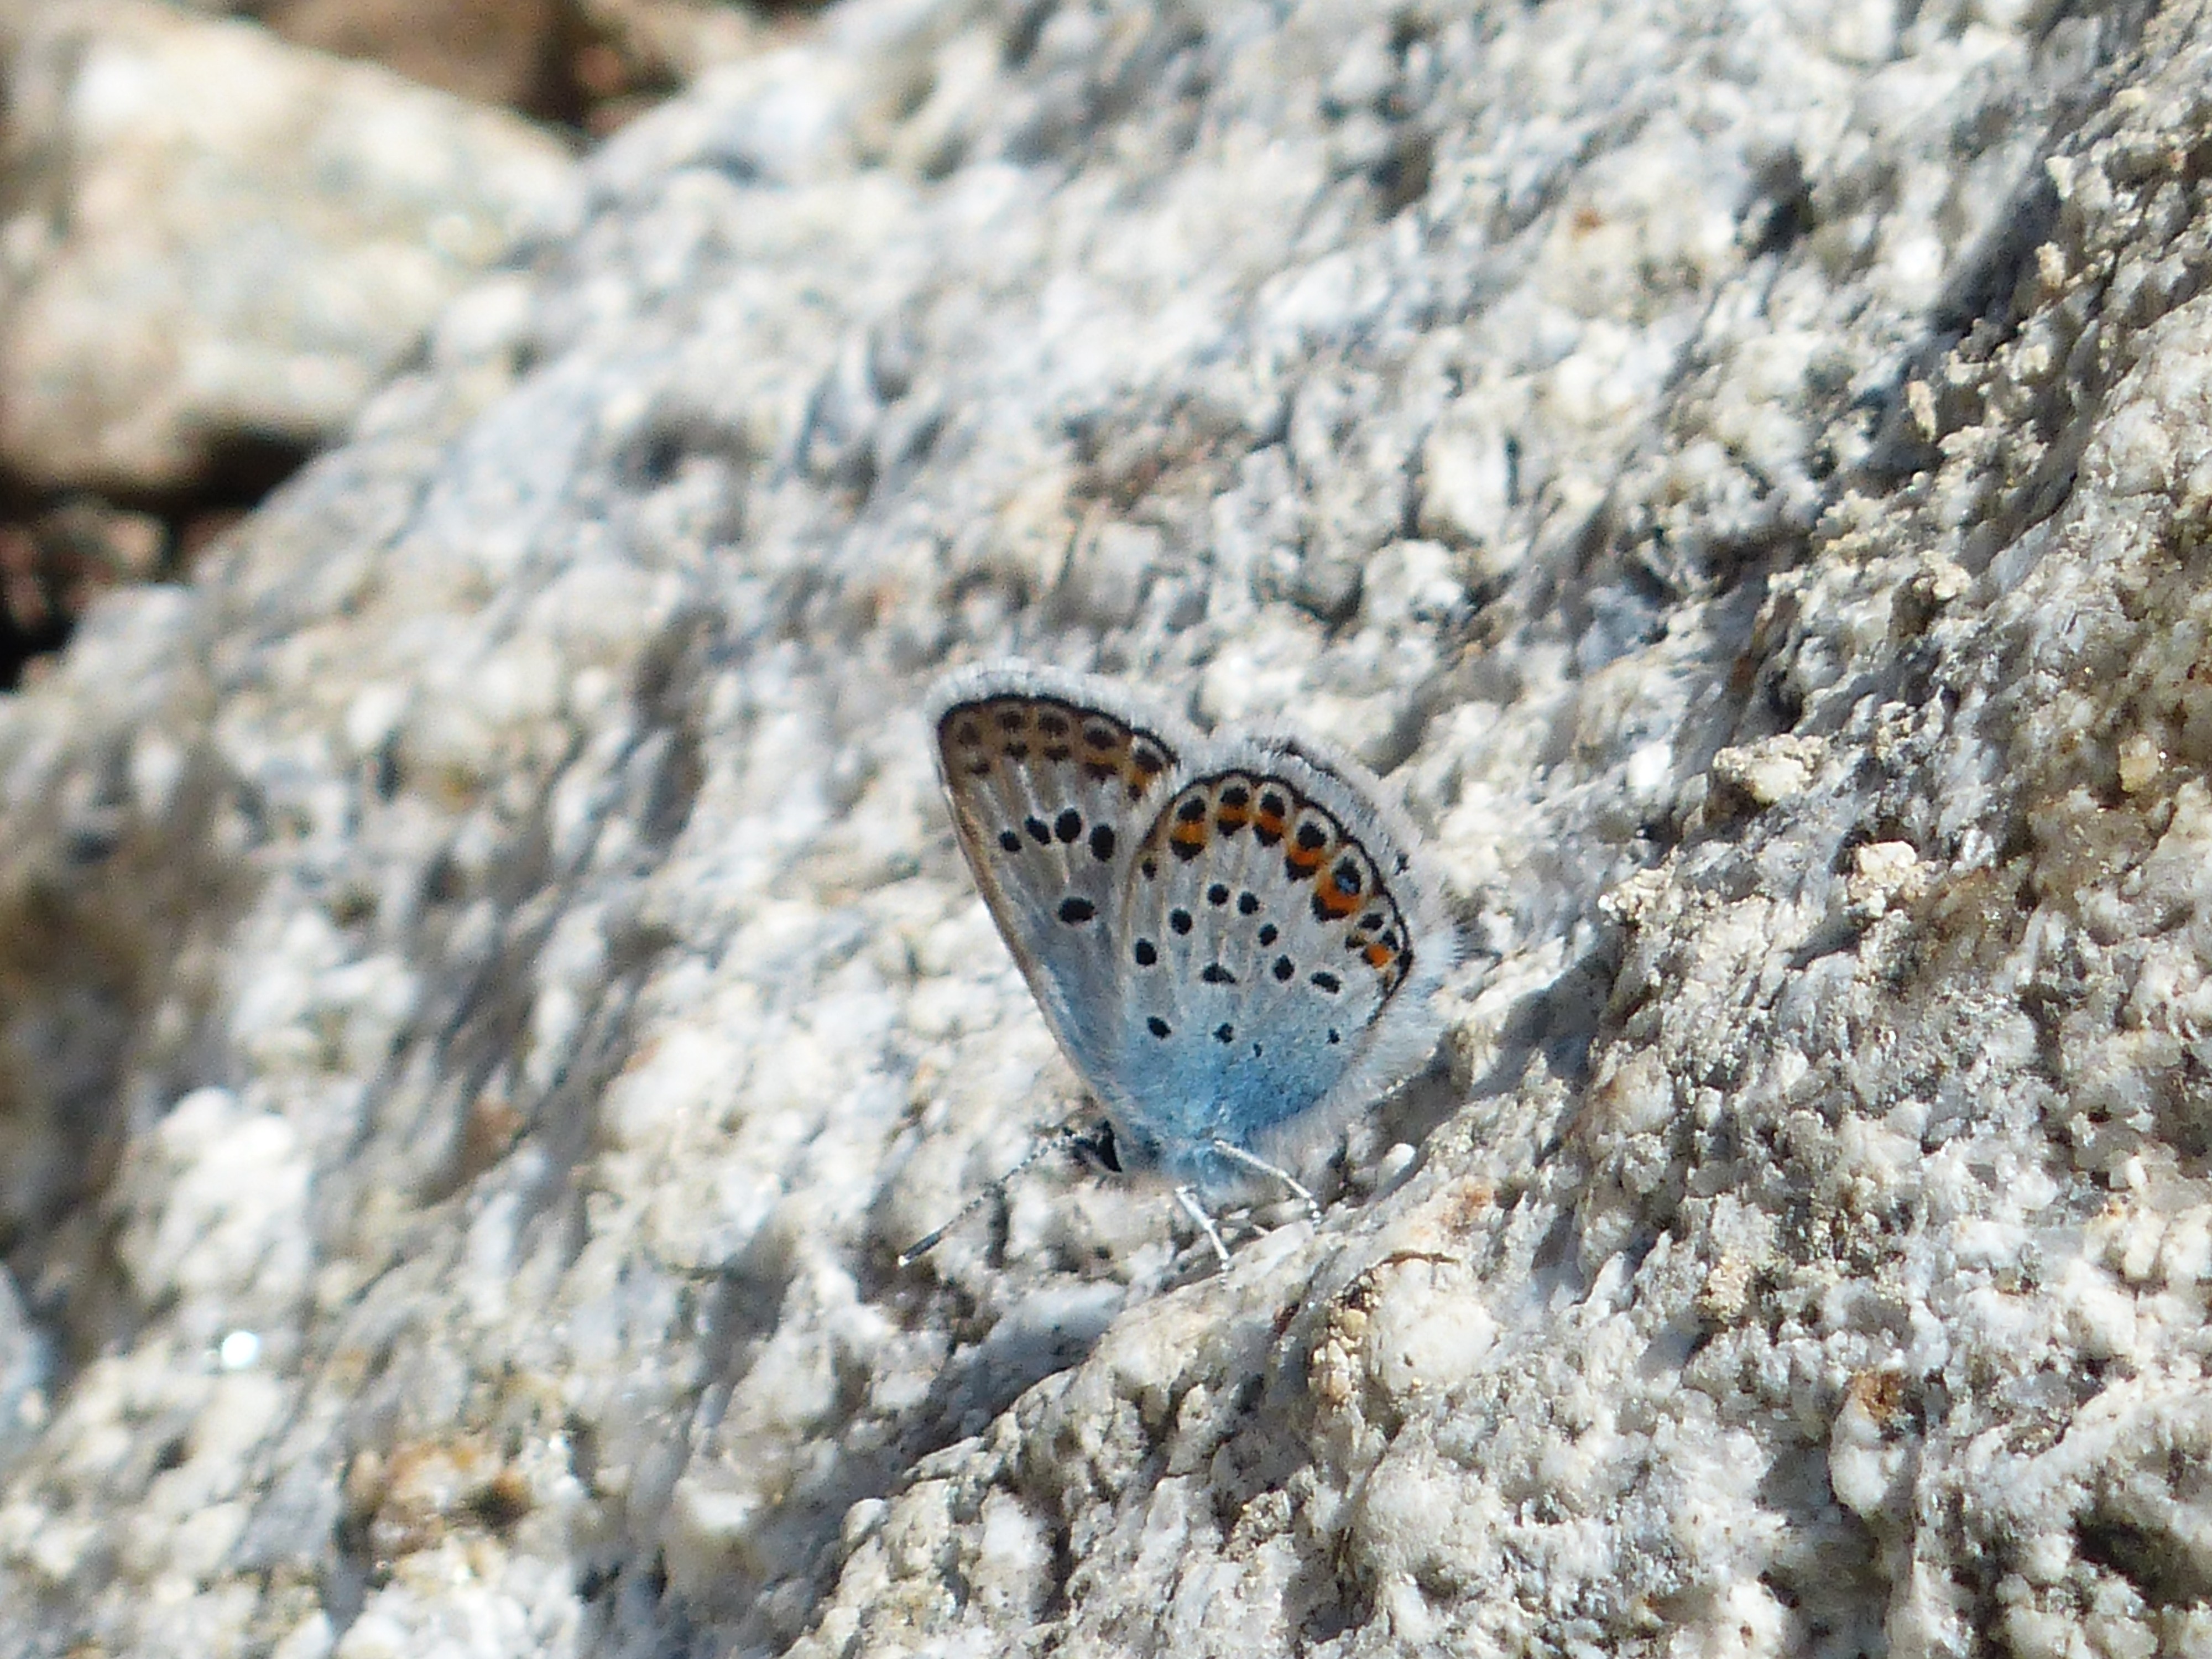
wing, wildlife, insect, blue, butterfly, fauna, invertebrate, butterflies, lycaenidae, macro photography, polyommatus icarus, common blue, marine biology, moths and butterflies, restharrow's blue, common bl uling, blue tint